Flamen Quirinalis

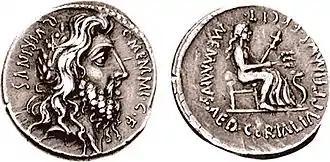
Denarius picturing Quirinus on the obverse, and Ceres on the reverse.

The Quirinalia occurred on February 17 in the Roman calendar ("").